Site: brandenburg
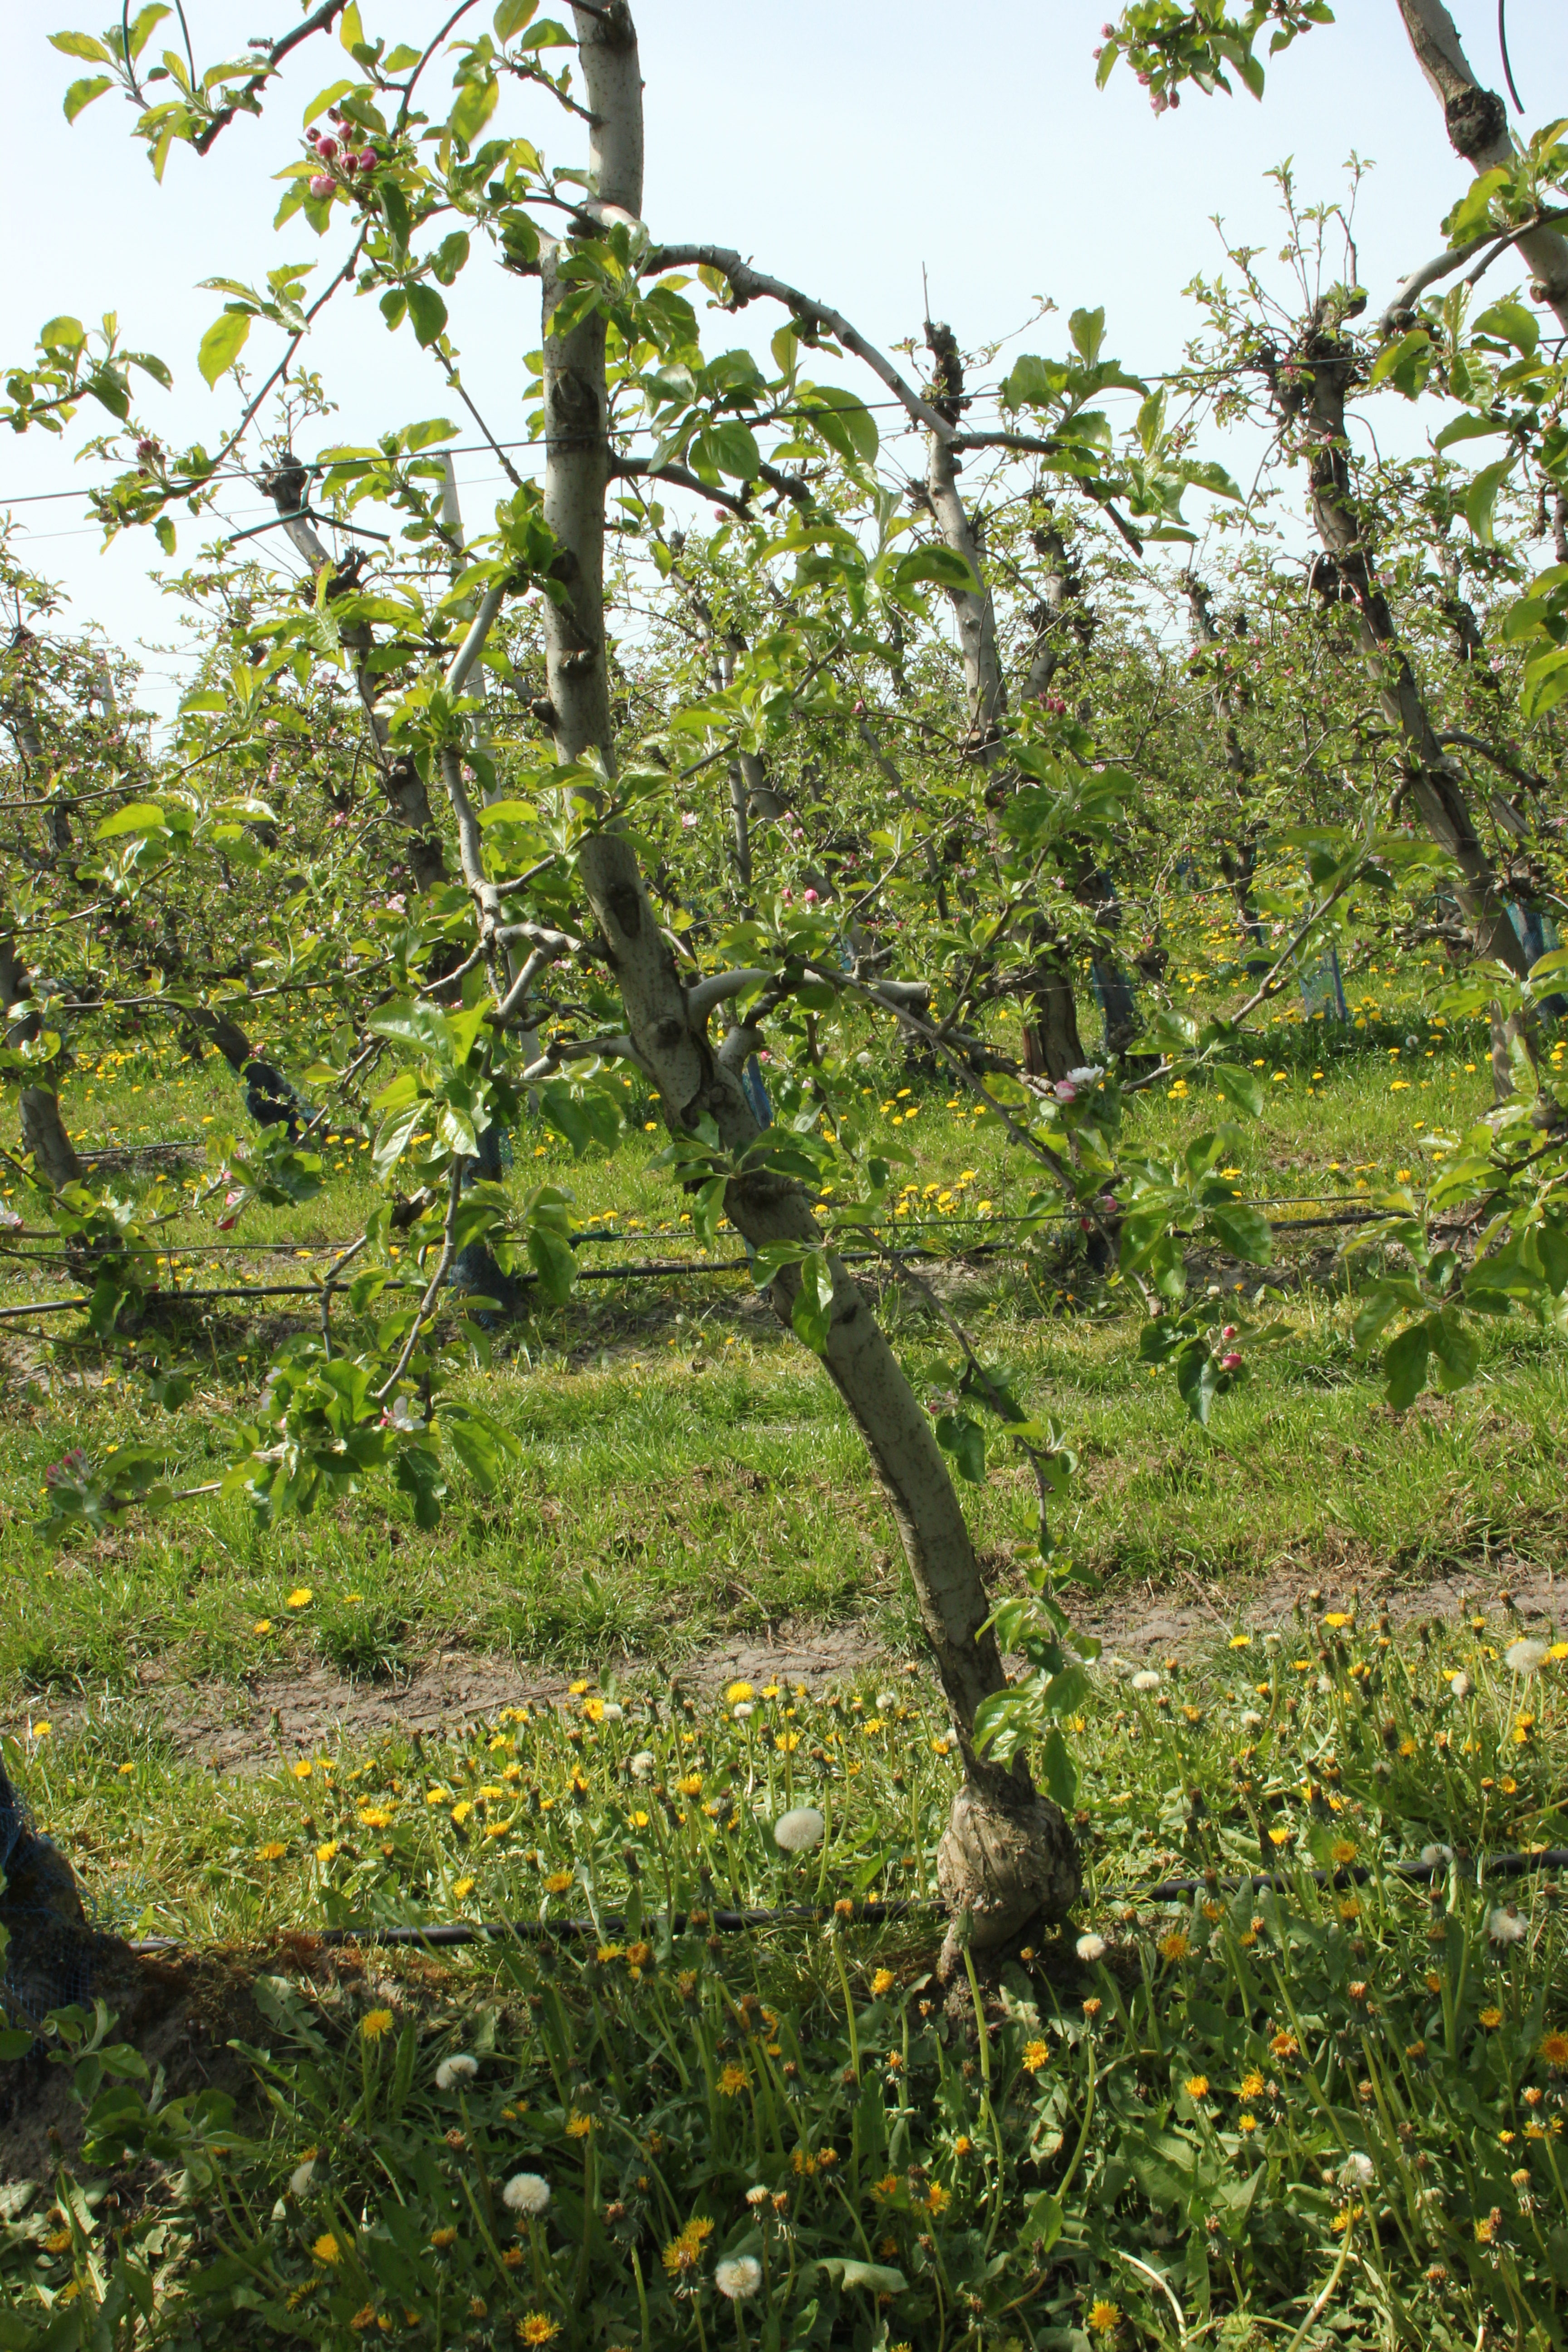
Growth stage (BBCH 60): Flowering